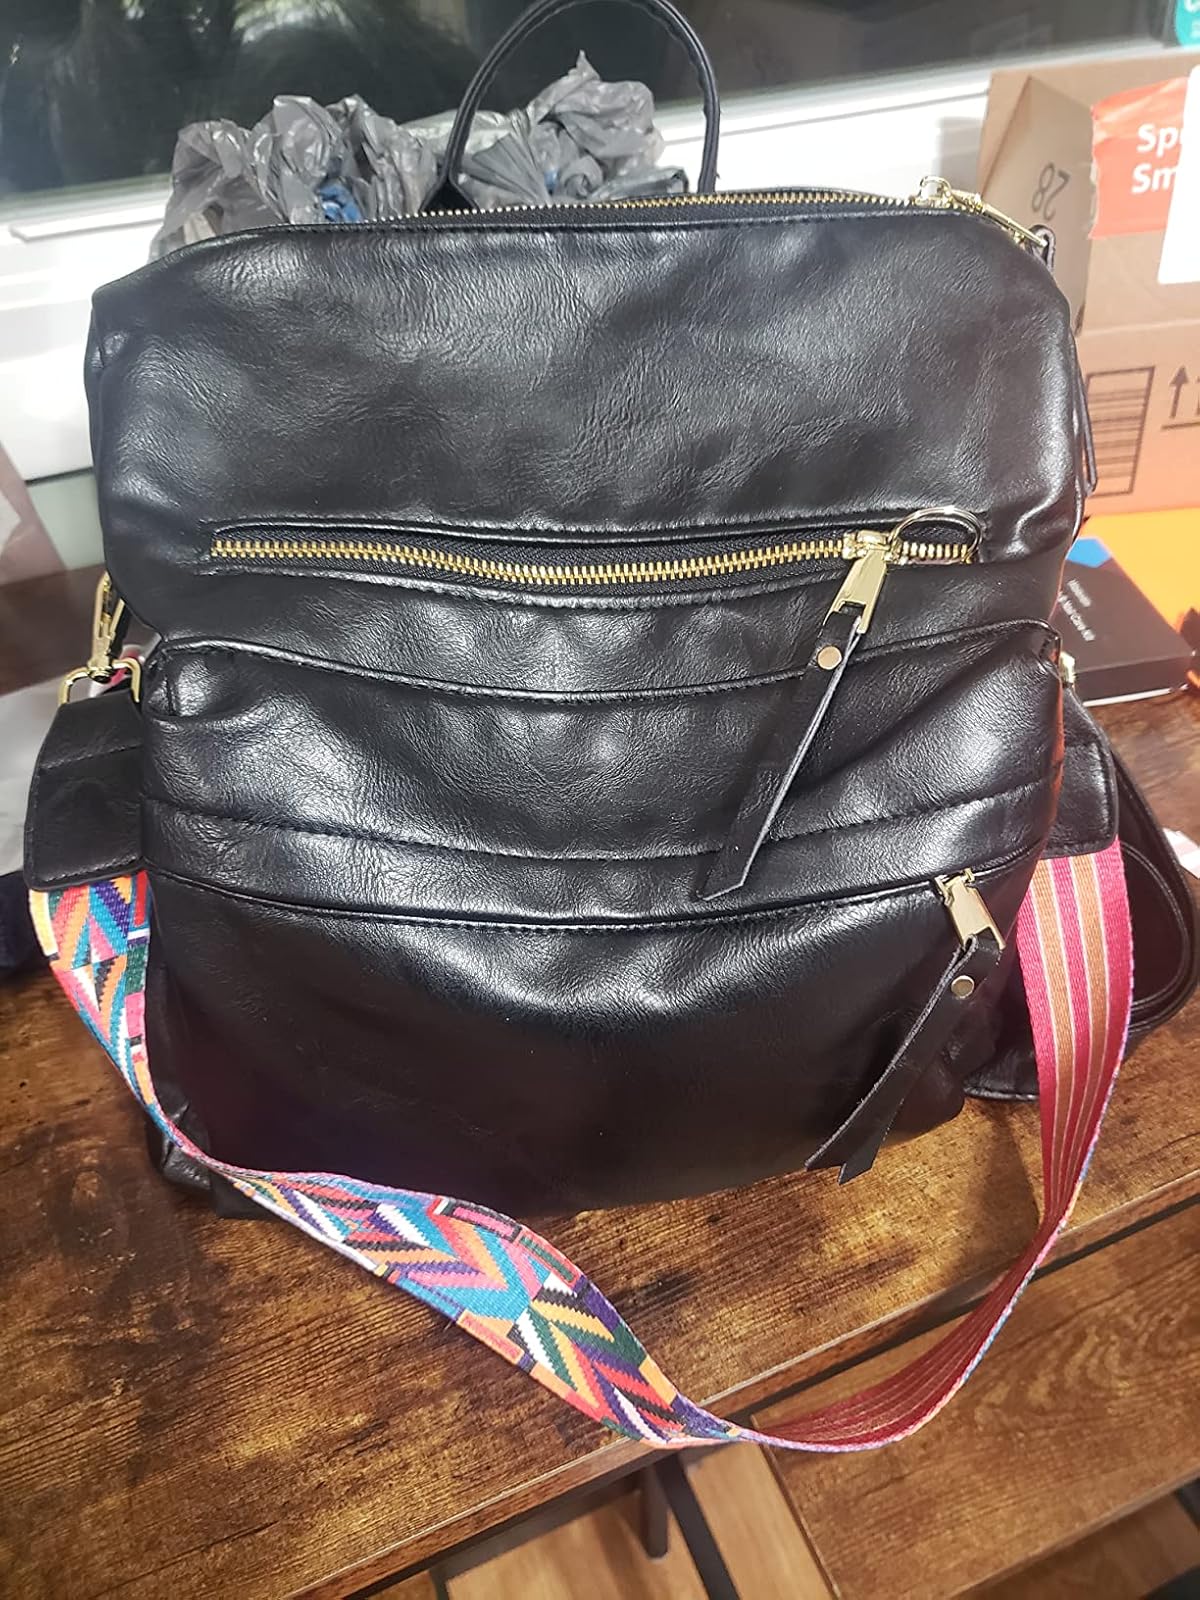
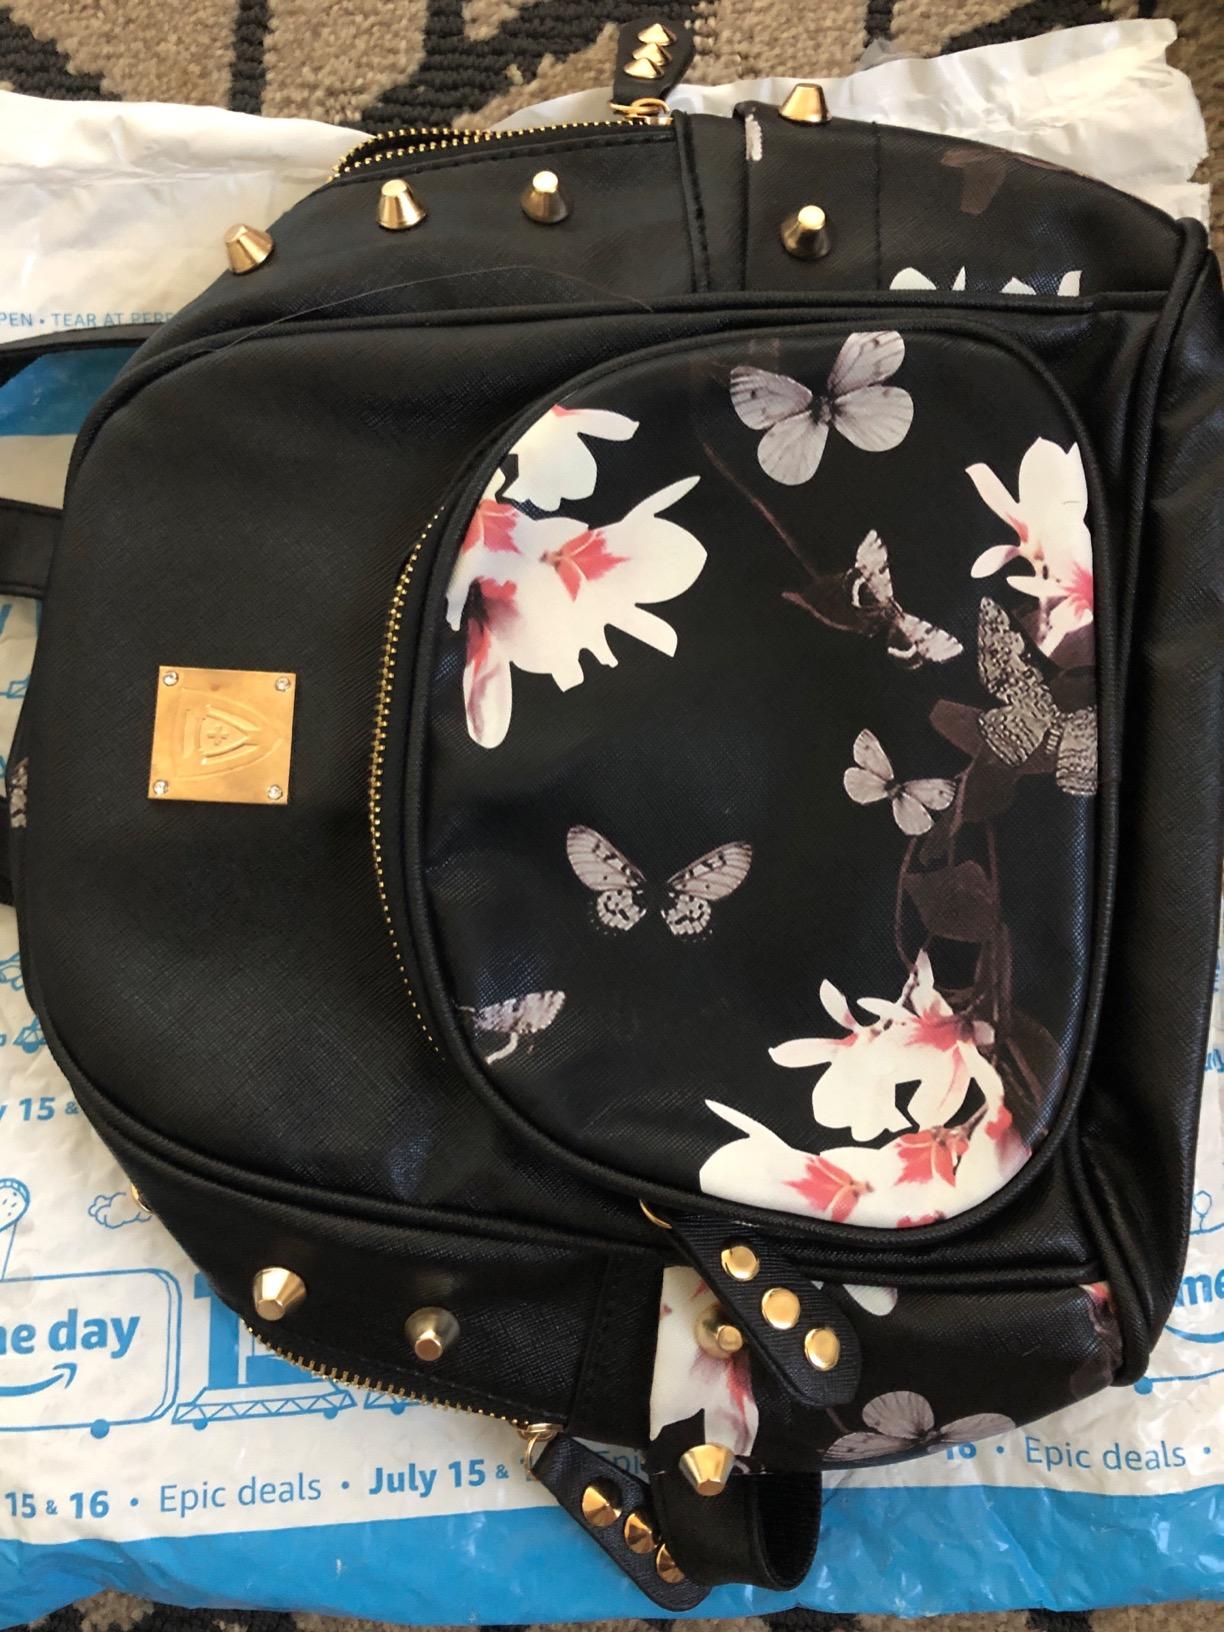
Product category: accessories_handbag
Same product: no